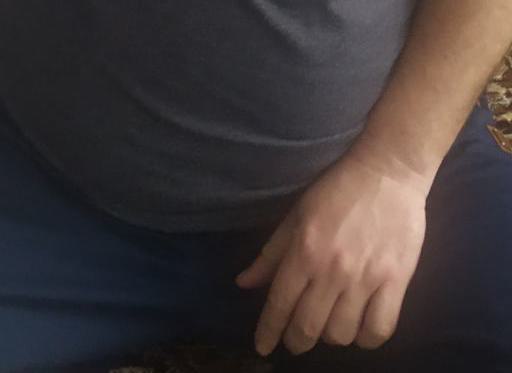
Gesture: no_gesture